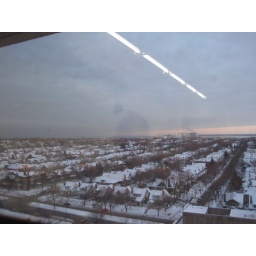
look out the window in office